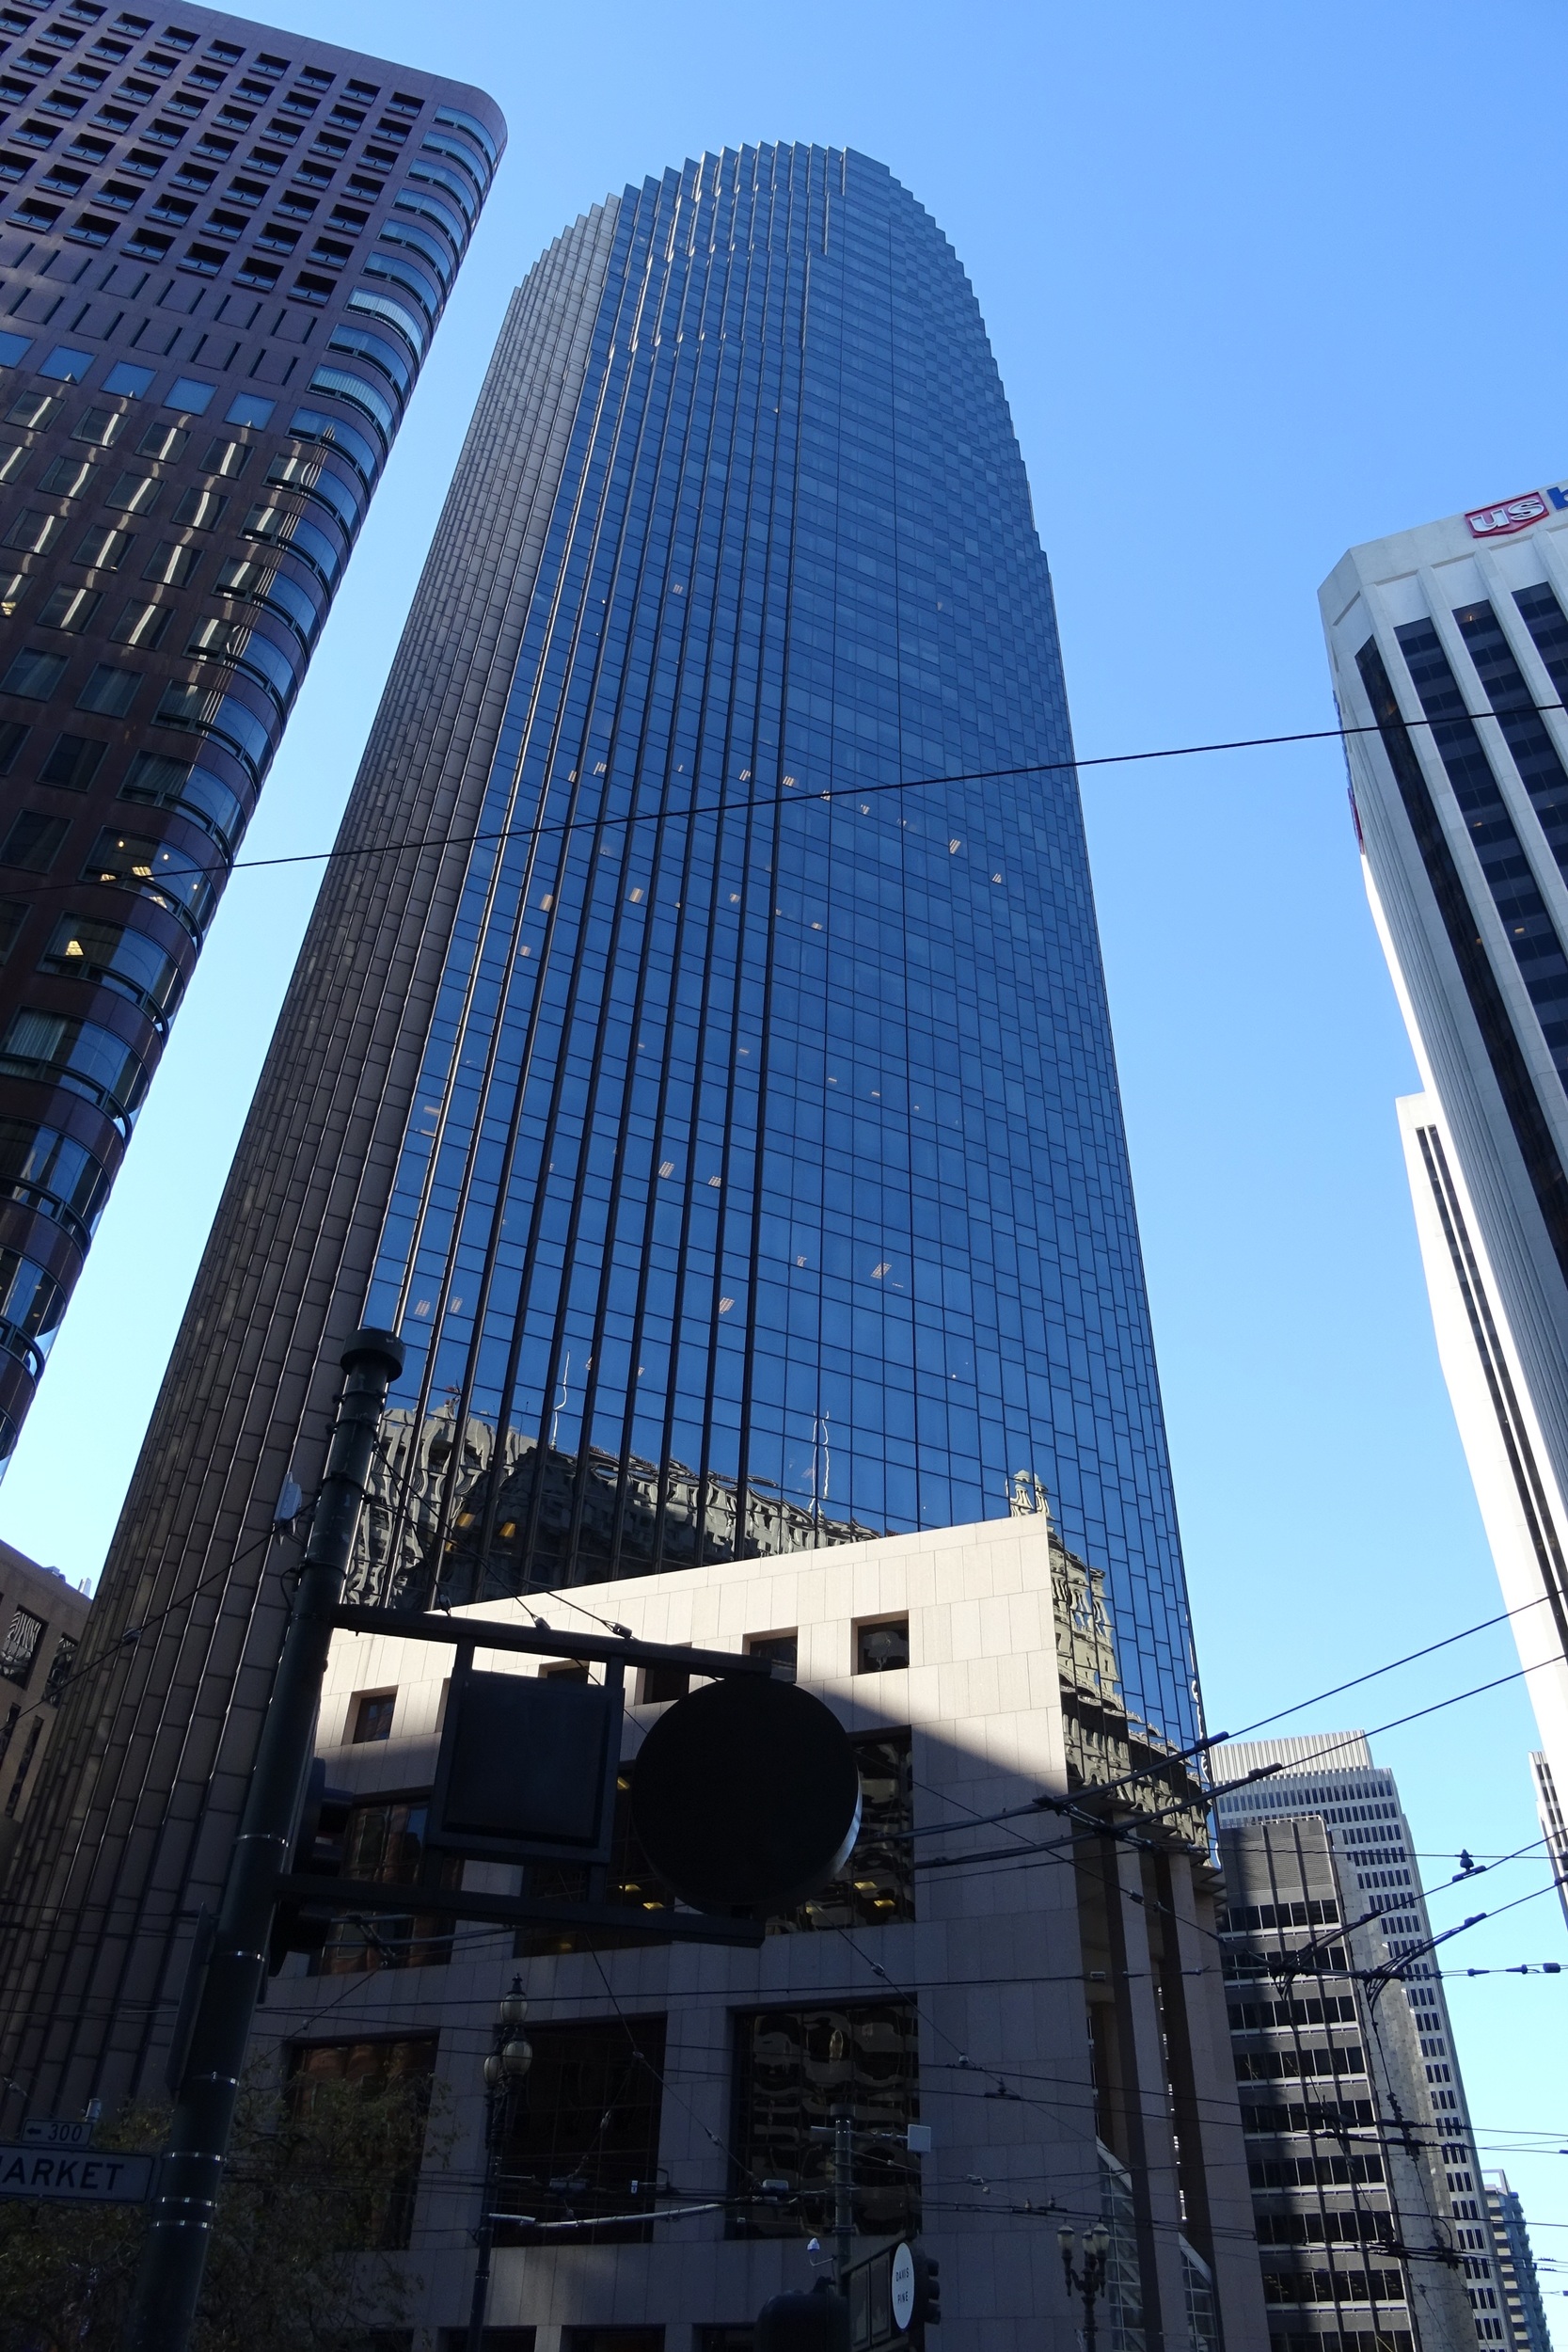
architecture, skyline, building, city, skyscraper, urban, cityscape, downtown, san francisco, tower, usa, america, landmark, facade, blue, tower block, headquarters, metropolis, urban area, human settlement, metropolitan area